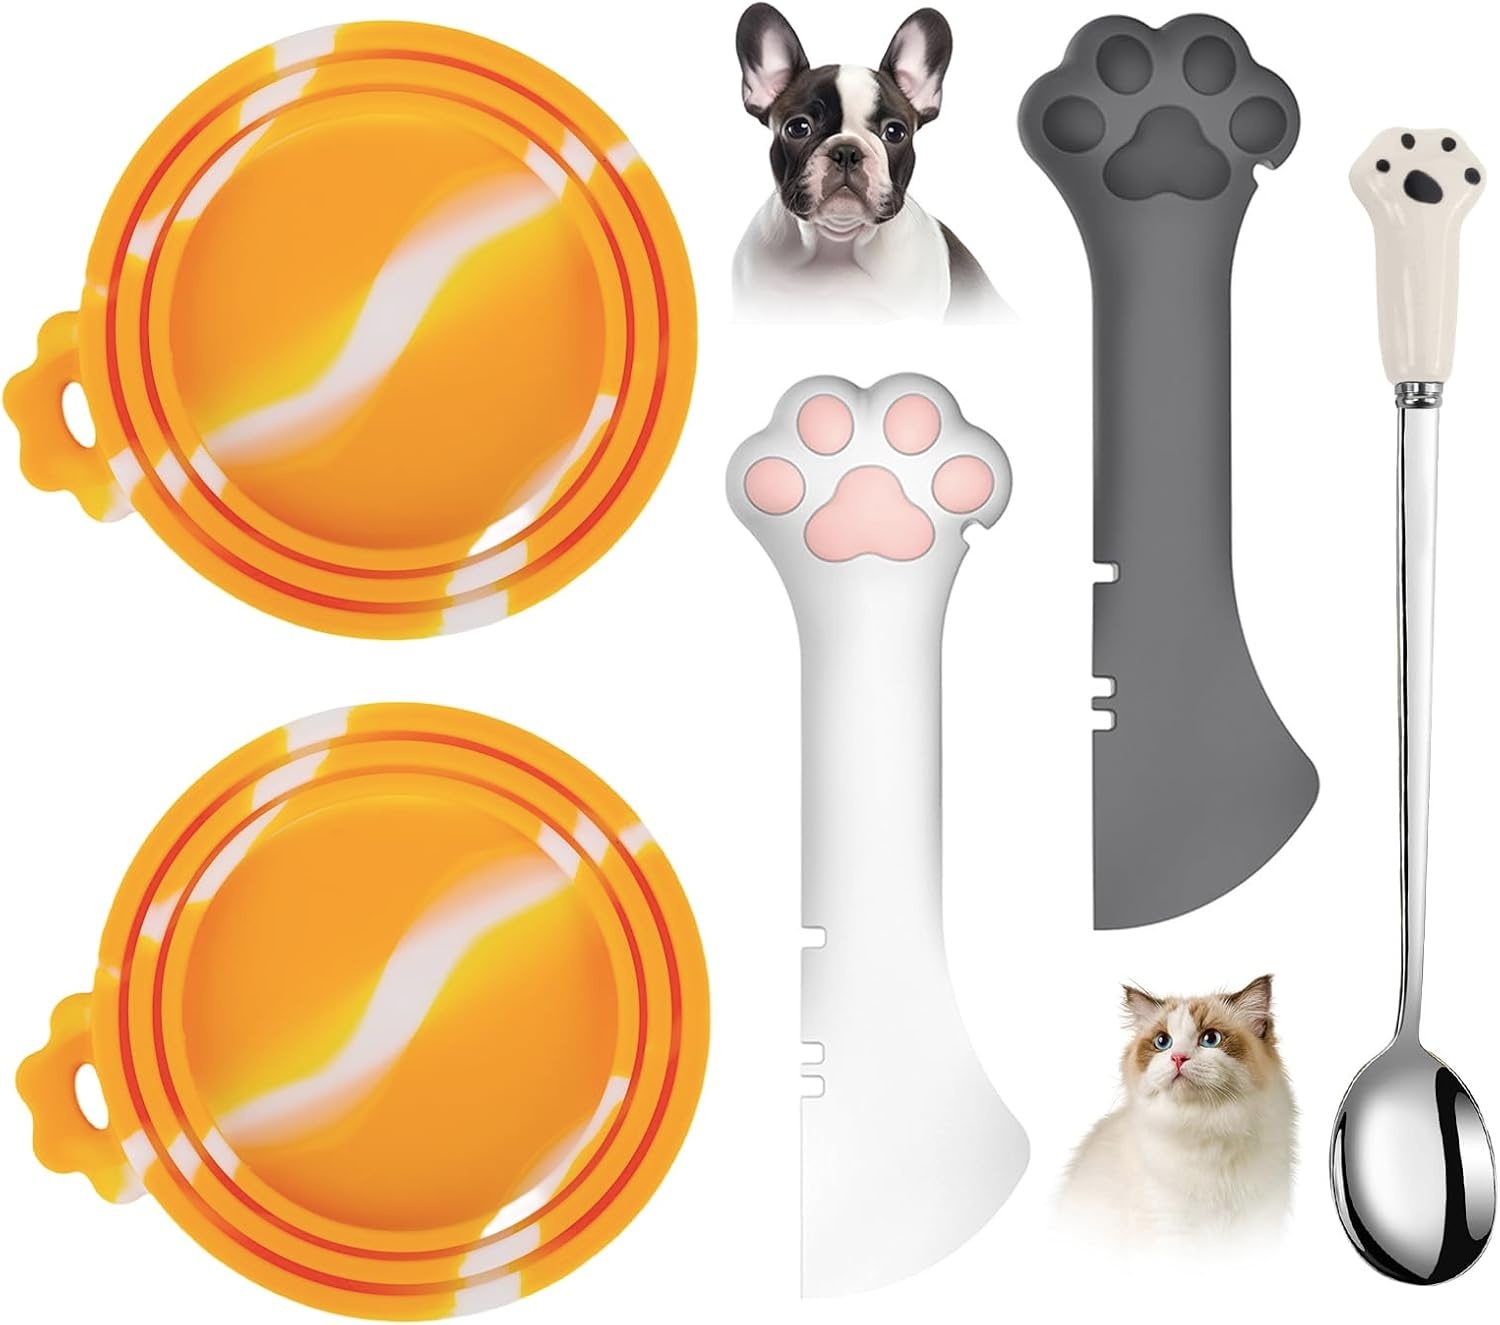
Comtim 5 Pcs Silicone Dog & Cat Food Covers - Multi-Function Can Opener Top/Spoon Spatula for Wet Food
Overview Brand : Comtim Color : Orange Material : Stainless Steel Material Feature : Dishwasher Safe, Food Grade, Non-Toxic Recommended Uses For Product : Pet Food About this item Versatile Set: This set includes 2 silicone dog/cat food can lids, 2 cute paw-shaped cat food spoon spatulas can opener, and 1 stainless steel spoon for wet food cans Lids Fit Most Cans: Our pet food can lids fit 3 oz, 5.5 oz, 12.5 oz, 13 oz, 13.2 oz...dog or cat food cans. Also fit human canned food, tuna cans, vegetable or fruit cans… Convenient Lids: The silicone can covers toppers create an airtight seal to keep wet food moist and fresh. And prevents the fridge from smelling like pet food NO WASTING PET FOOD ANYMORE! the Unique design allows cat spoon can enter the bottom and corners of the jar well and scoop out every bit of food. And the Long Handle Spoon Easy to Scoop Food. Especially dog cans Easy Opening: The multi-function cat can opener make opening cans a breeze. Don't worry about nail cracking or damage anymore
Brand: COMTIM
Category: Animals & Pet Supplies > Pet Supplies > Pet Food Containers